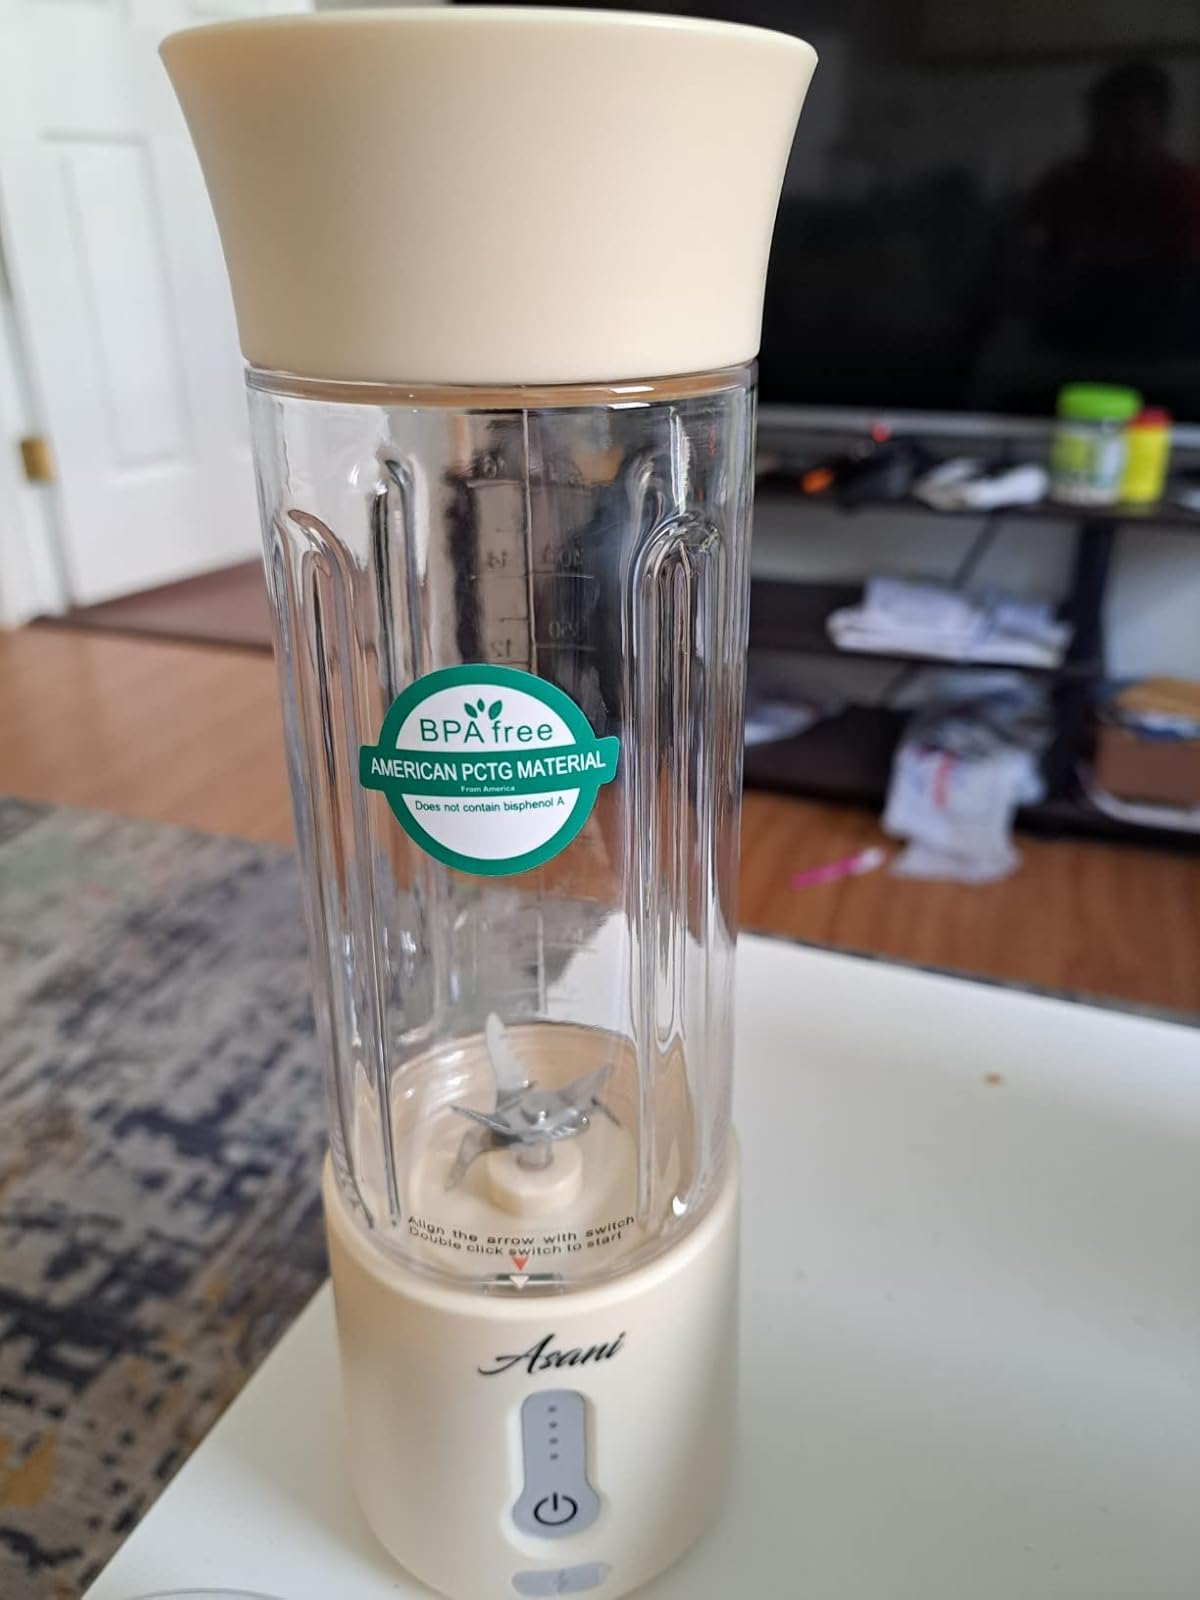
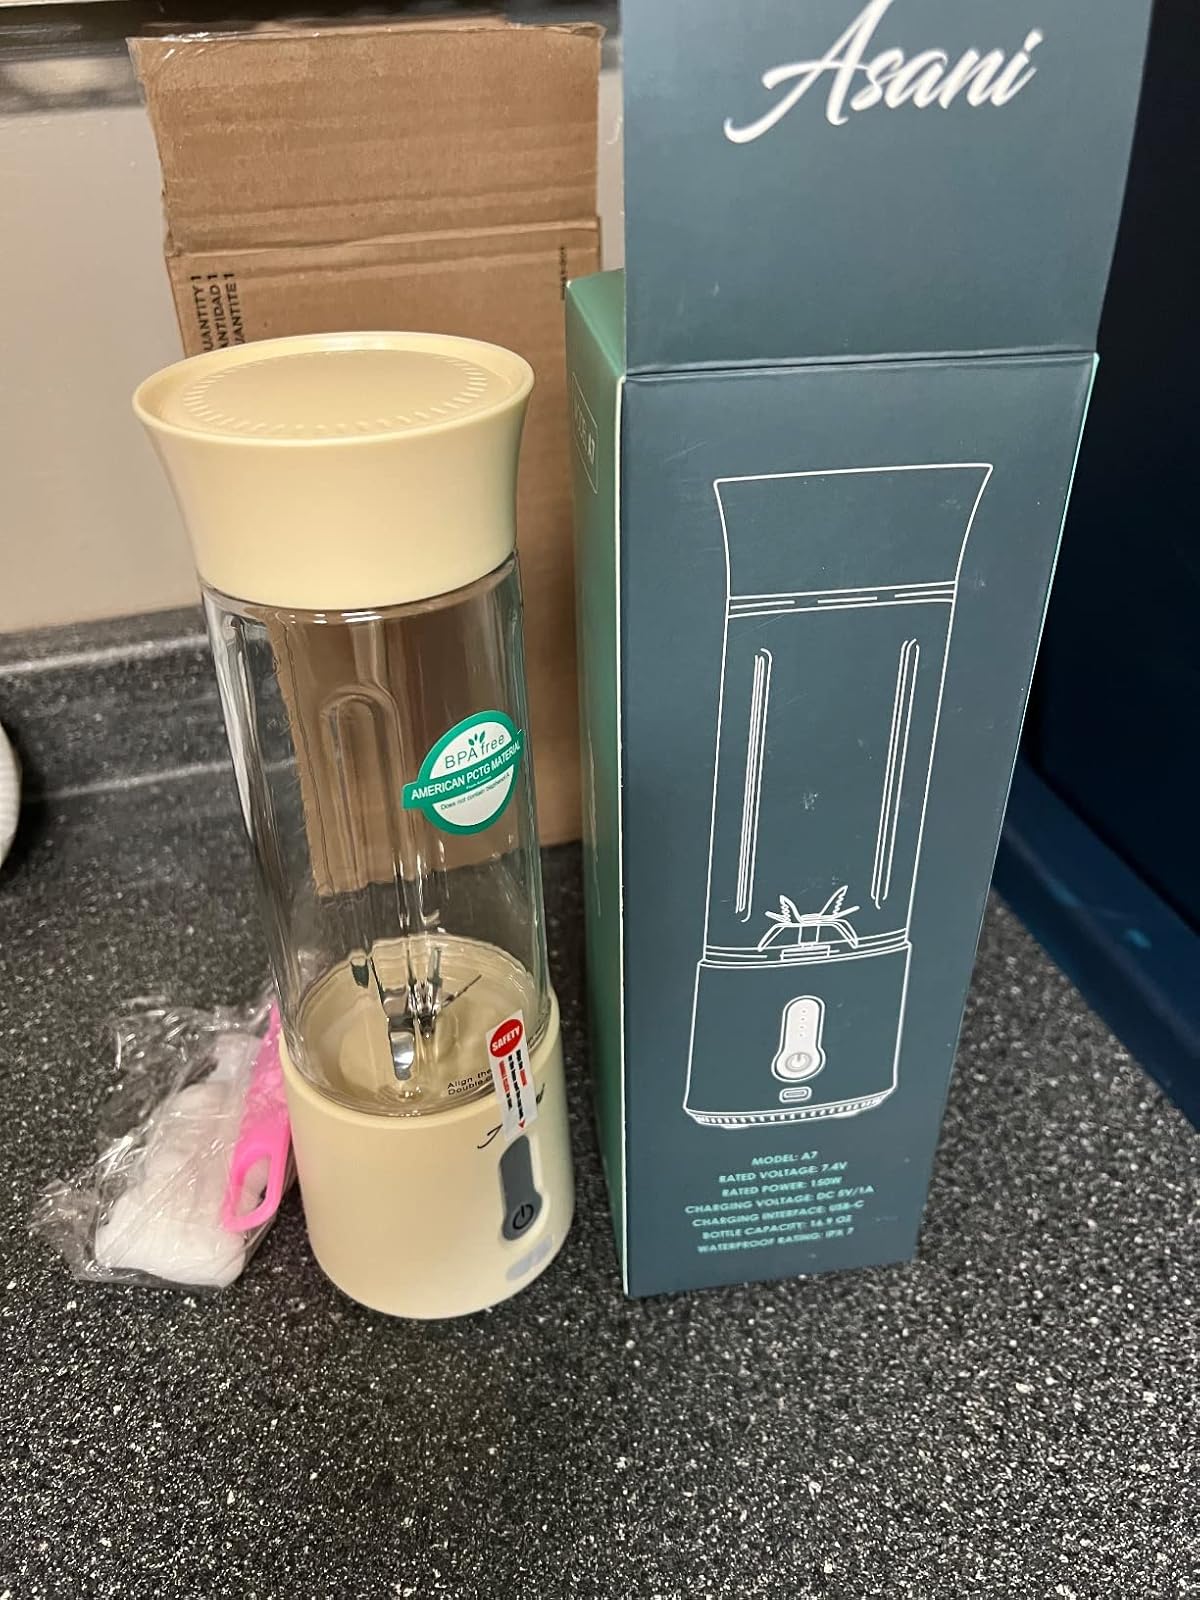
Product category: items_blender
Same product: yes